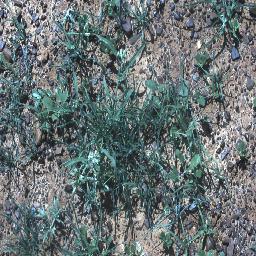
Label: negative